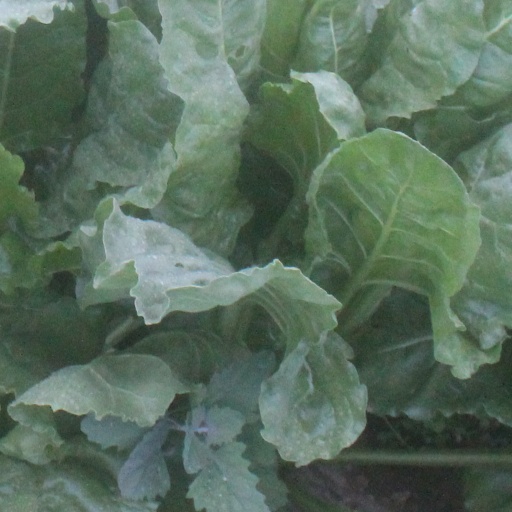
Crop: sugar beet